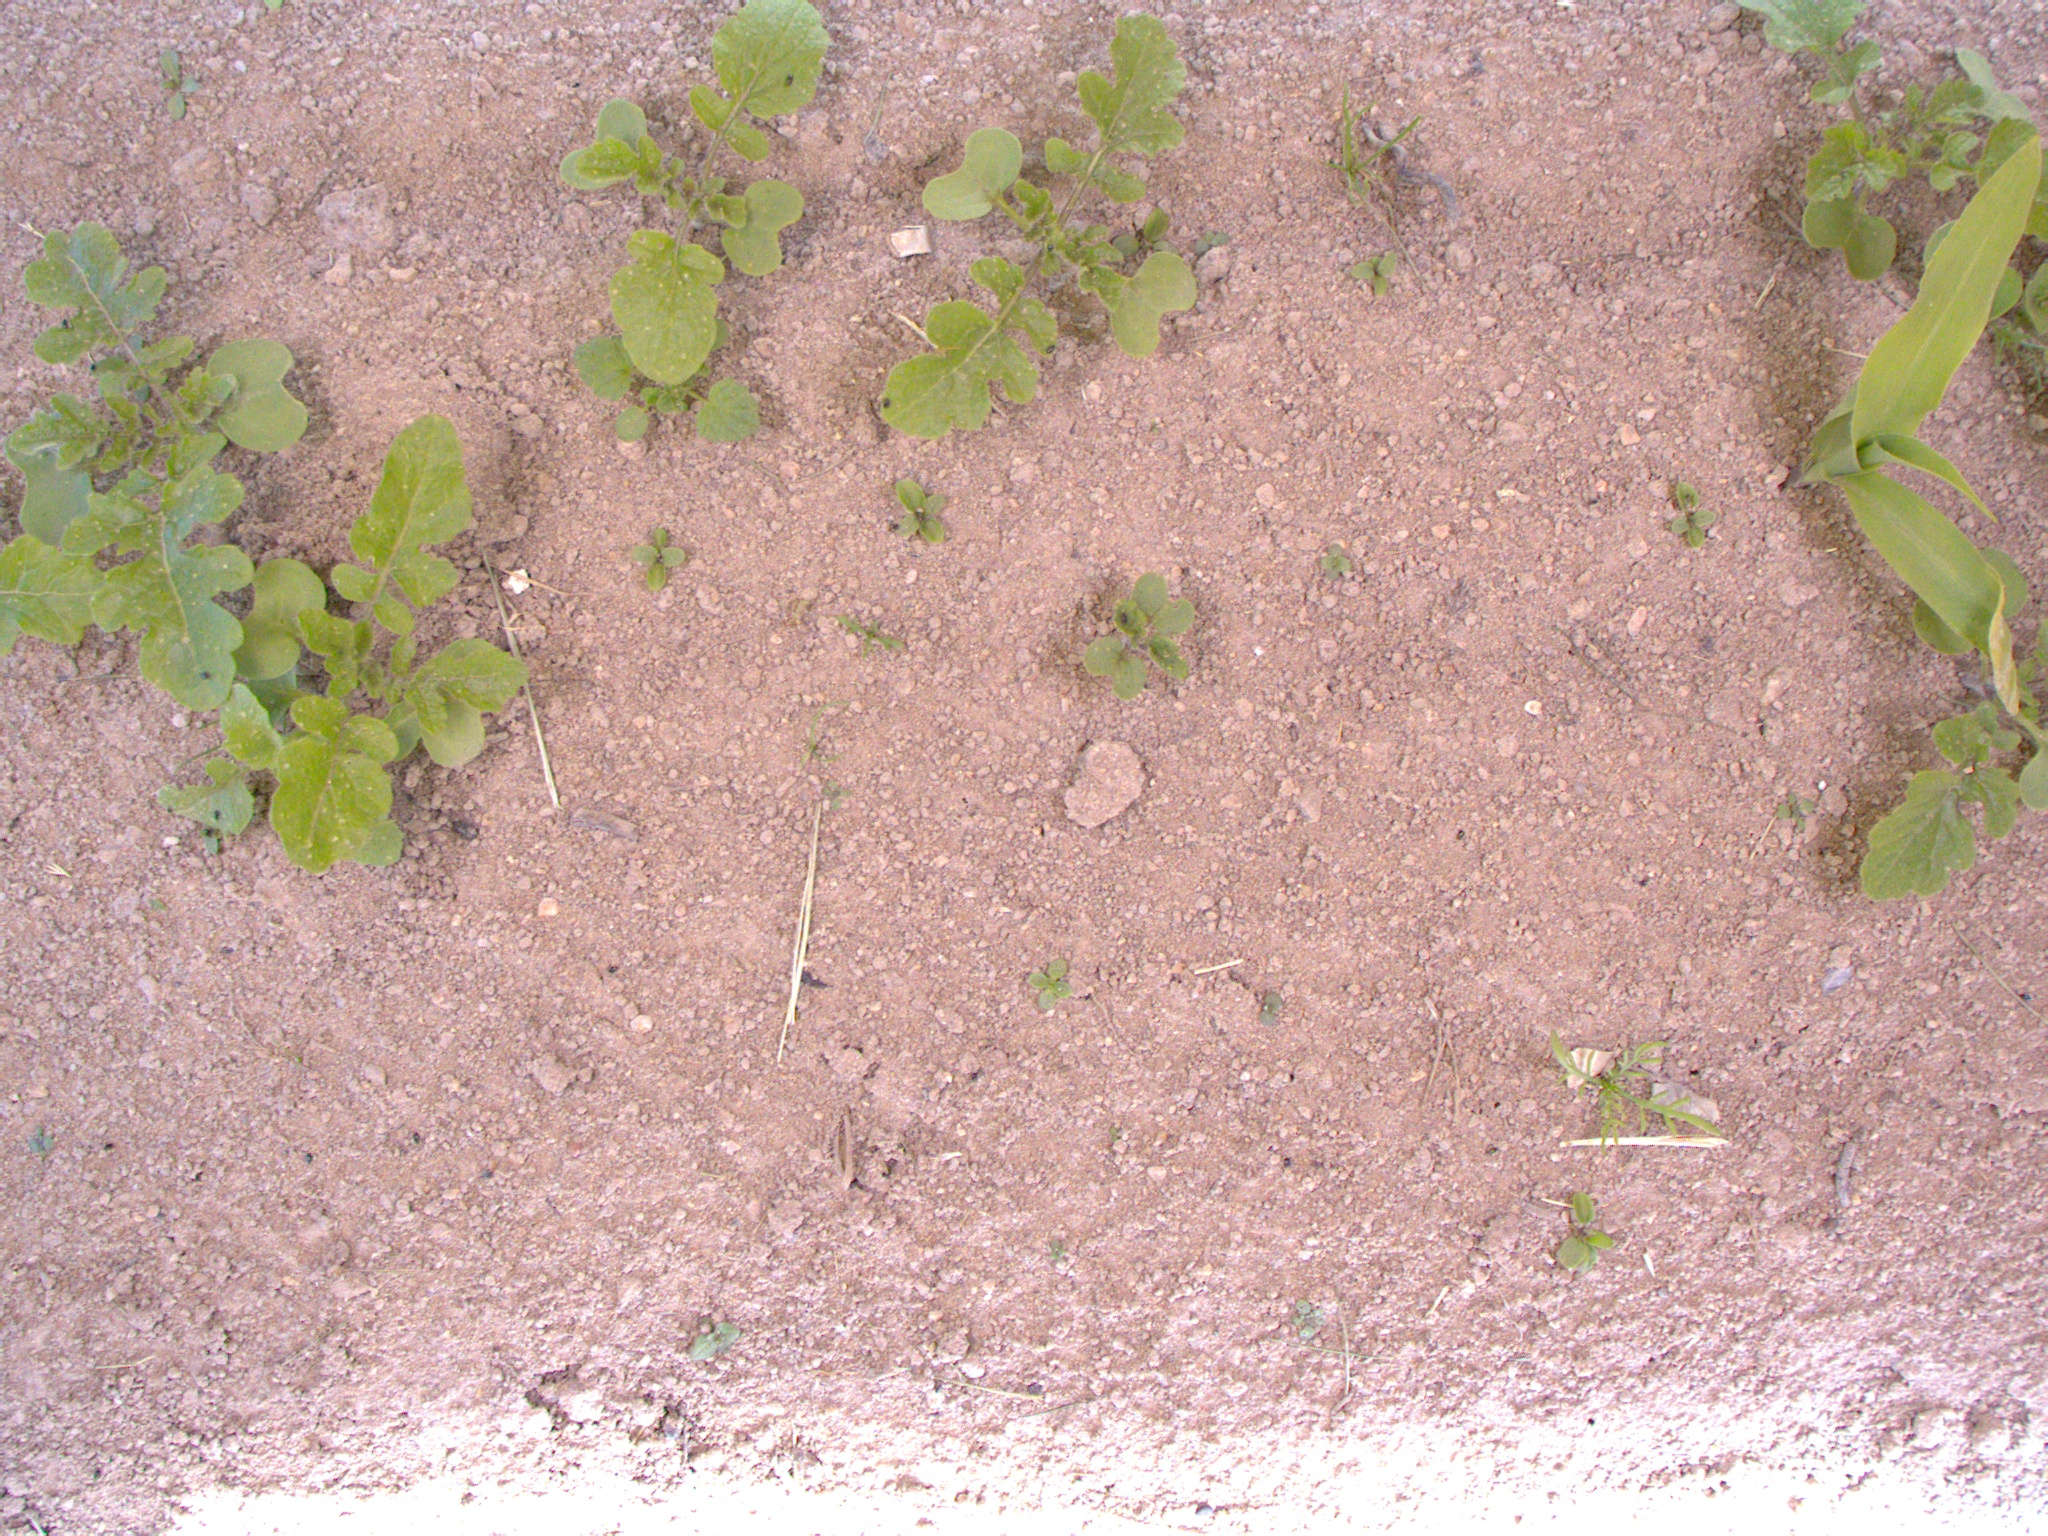
Crop: maize
Objects: maize, stem_maize